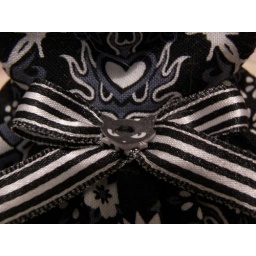
this kitty is in the middle of the bow of my Godesia dress